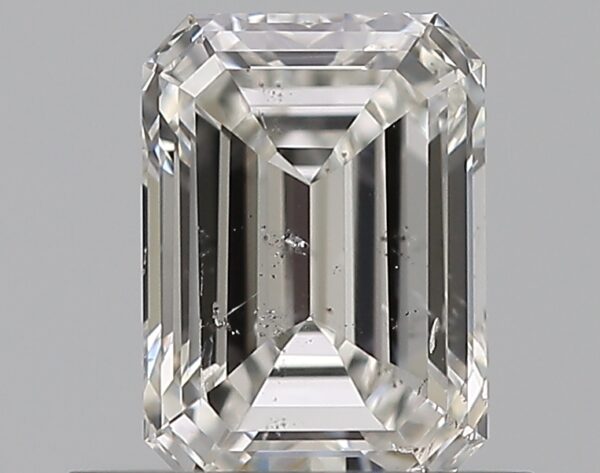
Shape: emerald
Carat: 0.7
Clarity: SI1
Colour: G
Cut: VG
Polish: VG
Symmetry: F
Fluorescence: N
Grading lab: GIA
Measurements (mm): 5.92 x 4.26 x 2.84